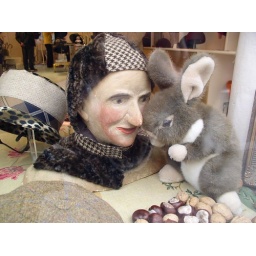
Display in the window of a little hat shop in Montmartre.